Joseph Lister

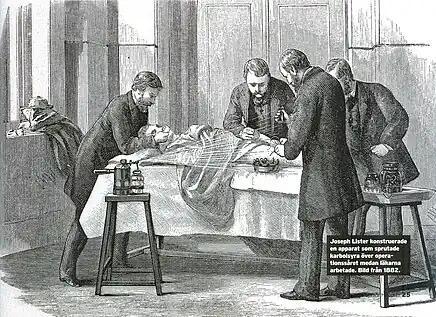
Lister spraying phenol over patient, 1882

To be formally inducted into the academic staff, Lister had to deliver a Latin oration before the senatus academicus. In a letter to his father, he described how surprised he was when a letter arrived from Allen Thomson informing him that the thesis had to be presented the next day on 9 March. Lister unable to start the paper until 2 am that night, had only prepared around two-thirds of it, when he arrived in Glasgow. The rest was written at Thomson's house. In the letter, he described the dread he felt being admitted into the room prior to presenting the oration. After the thesis was read and Lister was inducted to the senate, he signed a statement not to act contrary to the wishes of the Church of Scotland. While the contents of his thesis have been lost, the title is known, "De Arte Chirurgica Recte Erudienda" ("On the proper way of teaching the art of surgery").